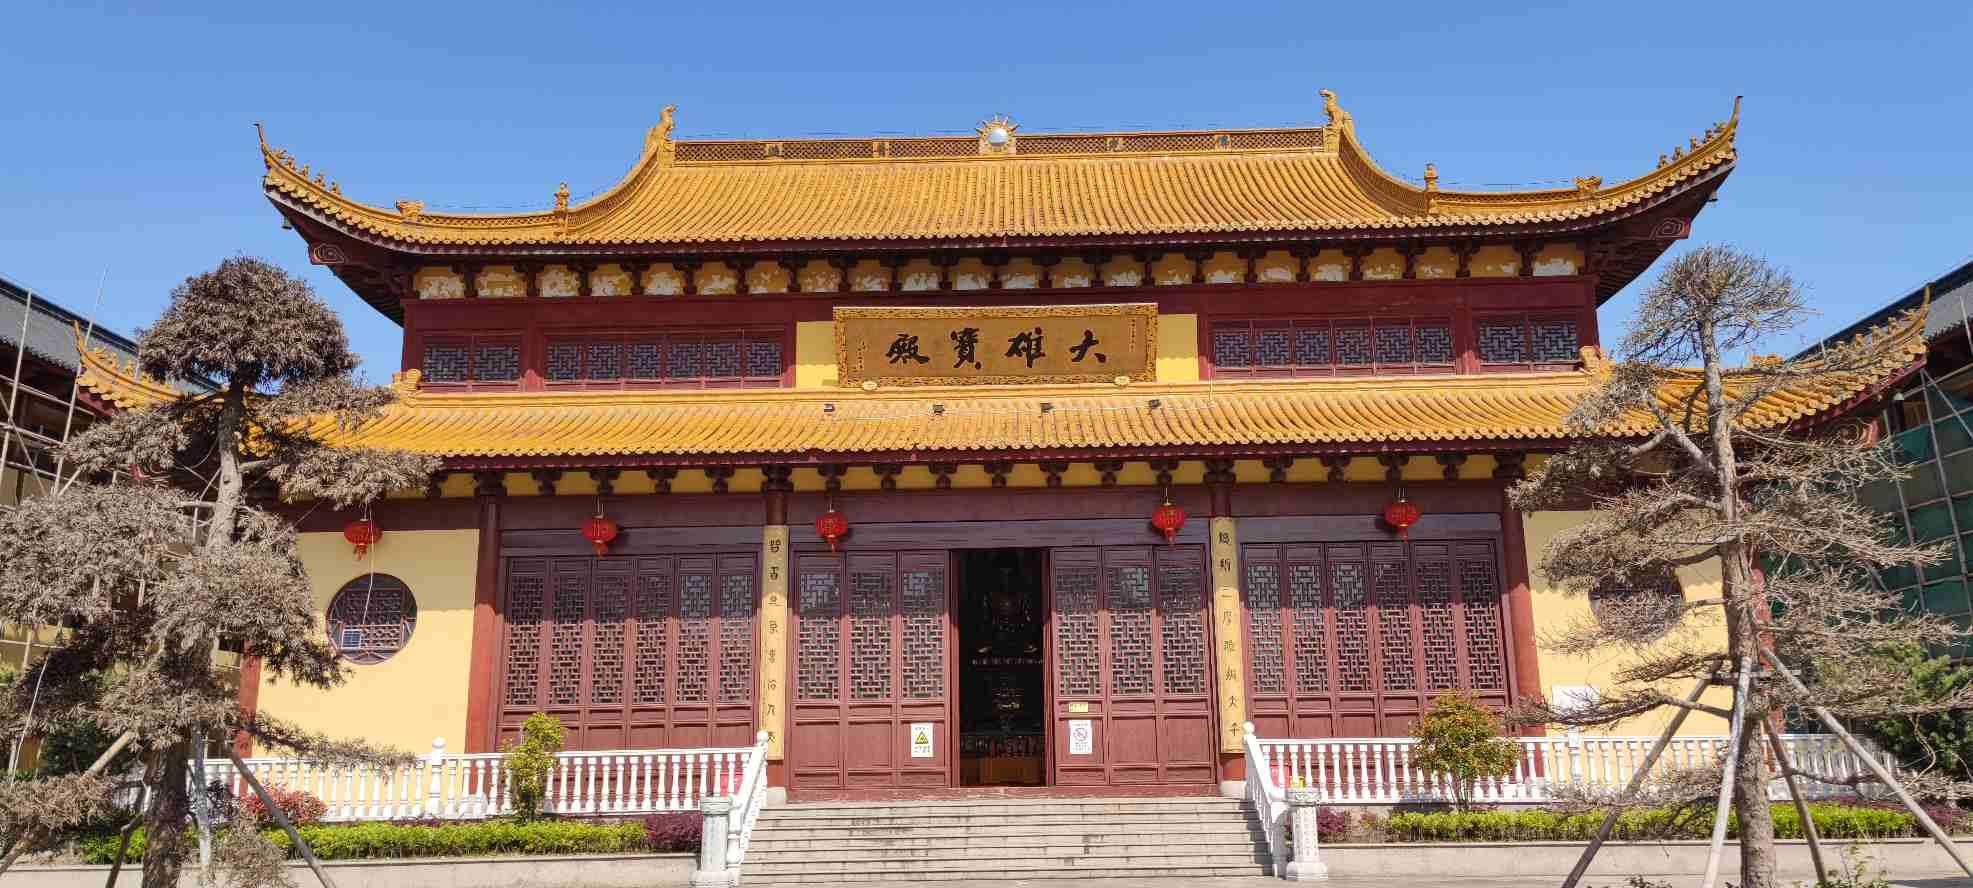
地标名称：崇恩禅寺
所在城市：苏州市·太仓市